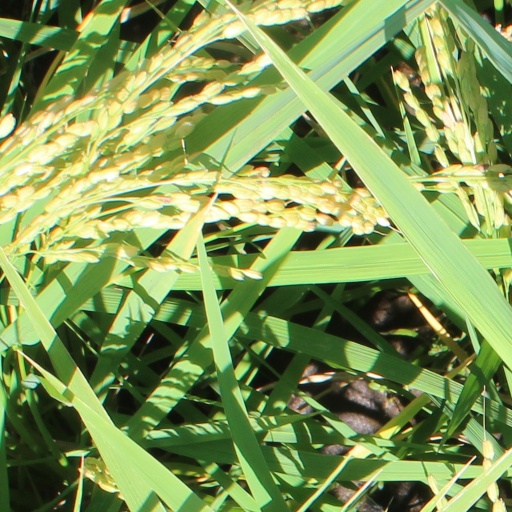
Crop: rice